428: Shibuya Scramble

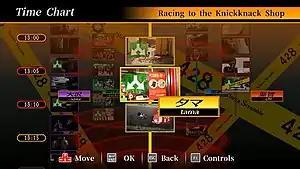
The game's Time Chart Mode, which allows players to change events by using the chart

"428" is a visual novel adventure game where players take part in events from the perspectives of multiple protagonists, all acting in parallel with no knowledge of each other. Set in the modern Japanese city of Shibuya, Tokyo, the characters are involved in a mystery that cannot be solved without their interactions, and the plot is advanced by following clues found within the game's text and accompanying video sequences and making decisions on which path each protagonist should follow. Depending on the player's choices, a number of new scenarios become available, which ultimately lead to different outcomes and endings. The game has over a hundred alternate story pathways and 87 different possible endings.